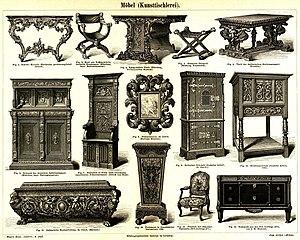
ébénisterie
Le faldistoire est un siège mobile réservé aux évêques et à certains dignitaires de l'Église catholique.